Nicholas Katzenbach

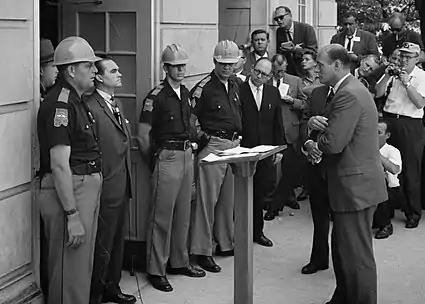
Alabama Governor George Wallace (in front of door) standing defiantly against desegregation while being confronted by Katzenbach (standing opposite Wallace) at the University of Alabama.

On June 11, 1963, Katzenbach was a primary participant in one of the most famous incidents of the Civil Rights struggle. Alabama Governor George Wallace stood in front of Foster Auditorium at the University of Alabama in an attempt to stop desegregation of that institution by the enrollment of two black students, Vivian Malone and James Hood. This became known as the "Stand in the Schoolhouse Door". Hours later, Wallace stood aside only after being ordered to do so by Alabama National Guard General Henry V. Graham.